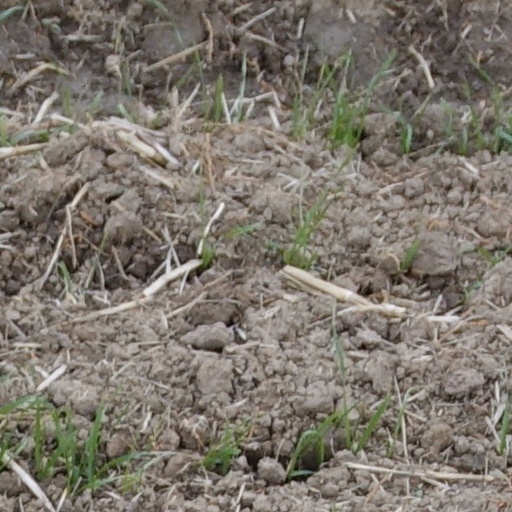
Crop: wheat